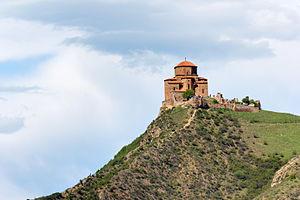
Le monastère de Djvari, ou Djvari est un monastère orthodoxe géorgien du VIᵉ siècle situé près de Mtskheta, en Géorgie orientale. Le nom de l'édifice signifie littéralement « monastère de la Croix ». À ne pas confondre avec l'autre Monastère de la Croix géorgien de Jérusalem.
Le tourisme est une composante importante de l'économie de la Géorgie : elle a apporté une contribution au produit intérieur brut du pays de 6,7% en 2015, de 7,1% en 2016, de 6,9% en 2017 et de 7,6% en 2018.